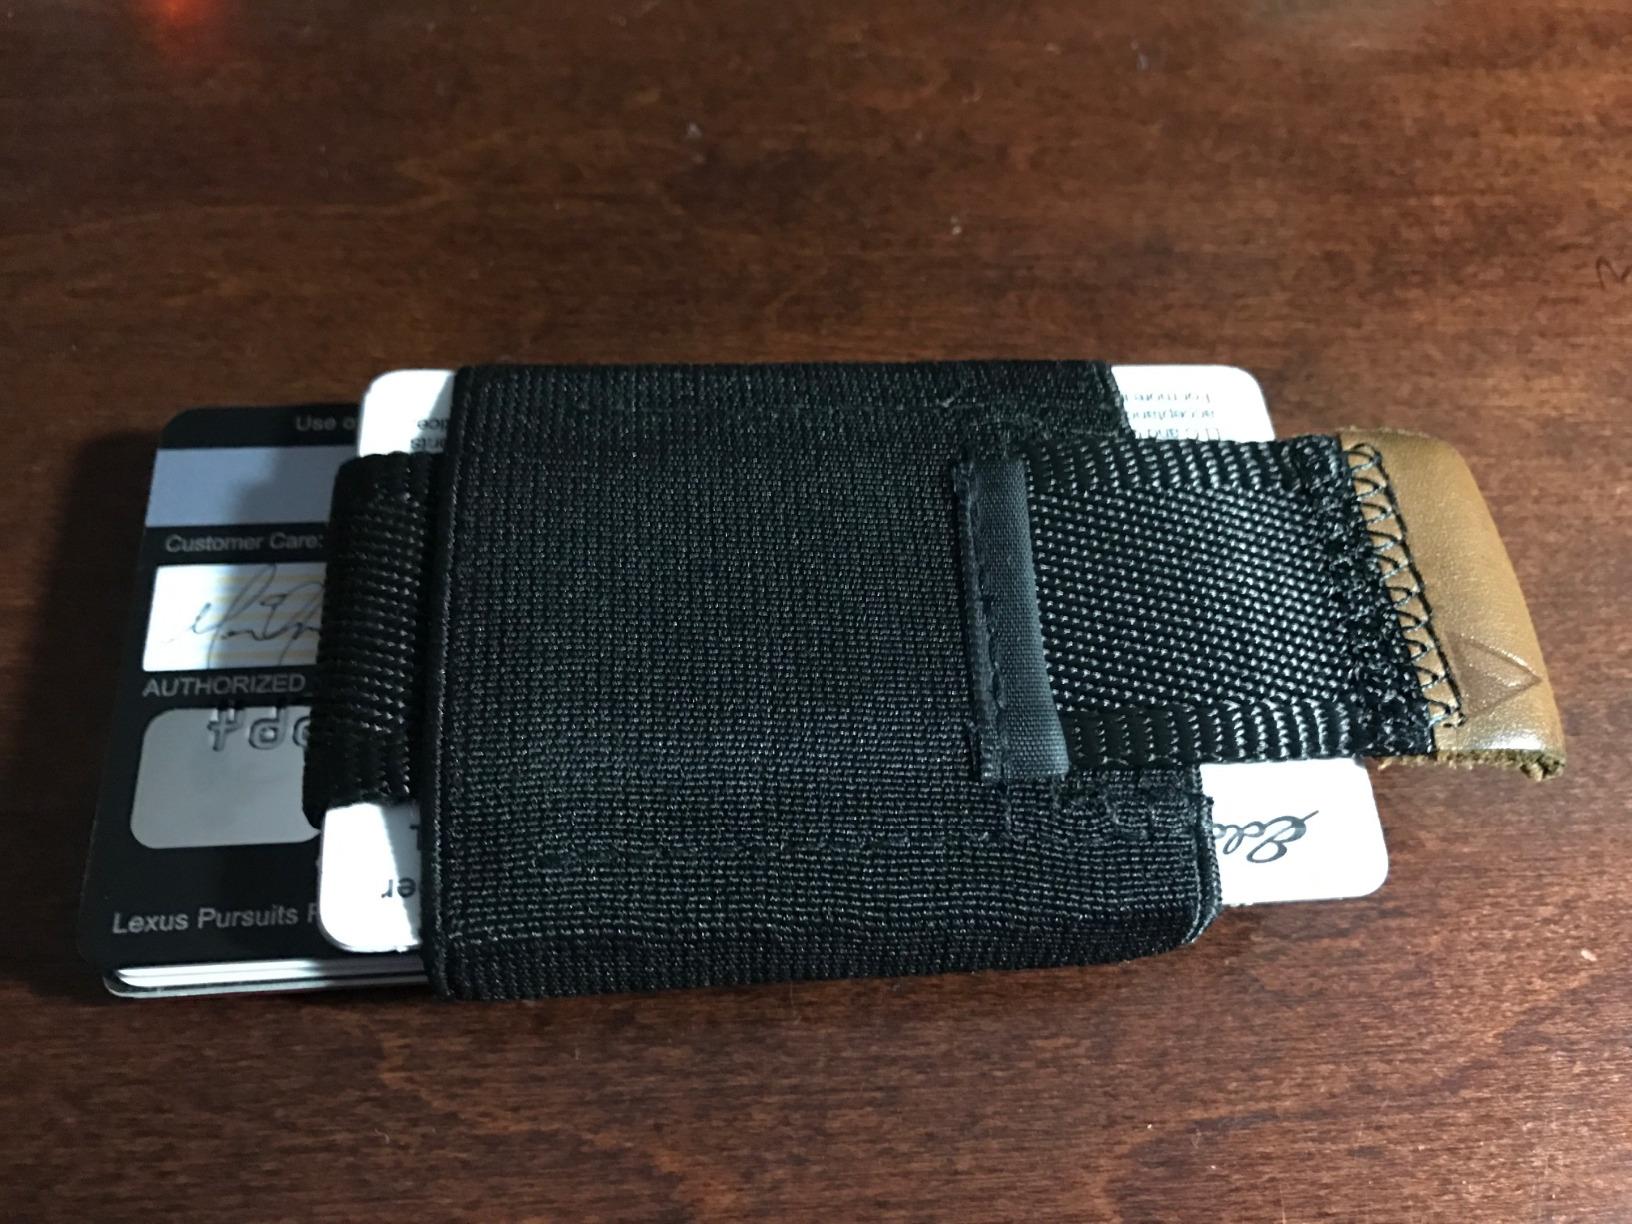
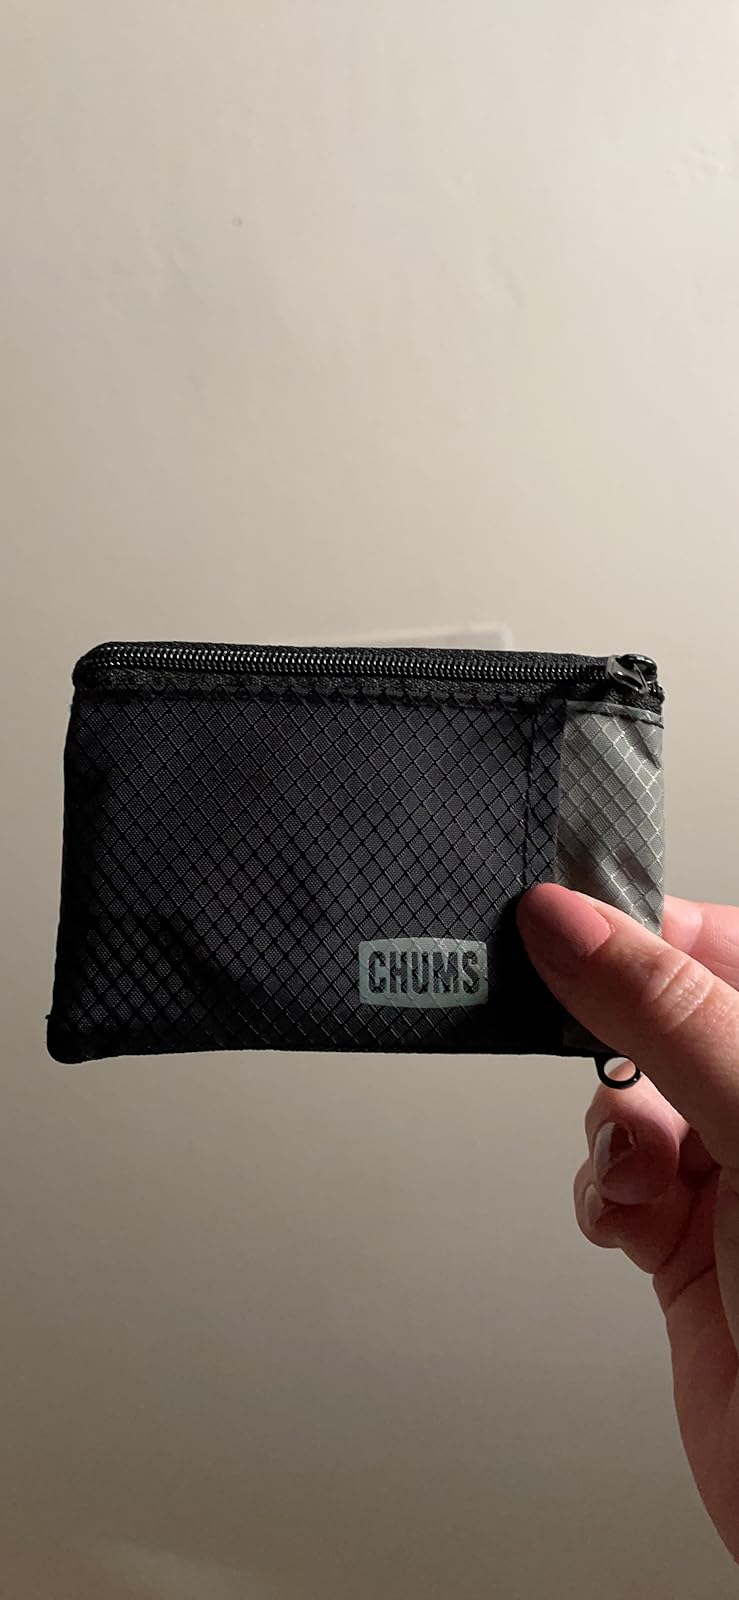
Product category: accessories_wallet
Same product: no